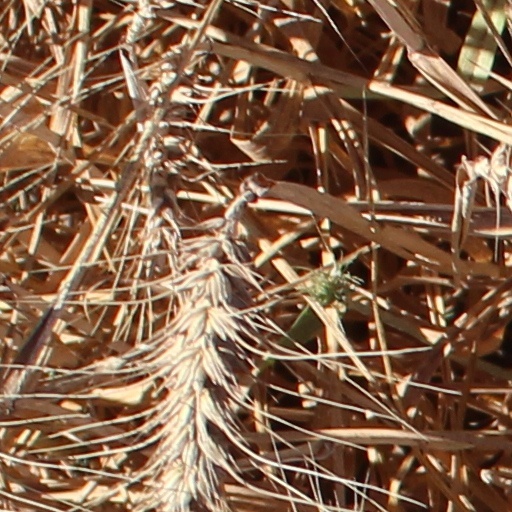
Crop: wheat